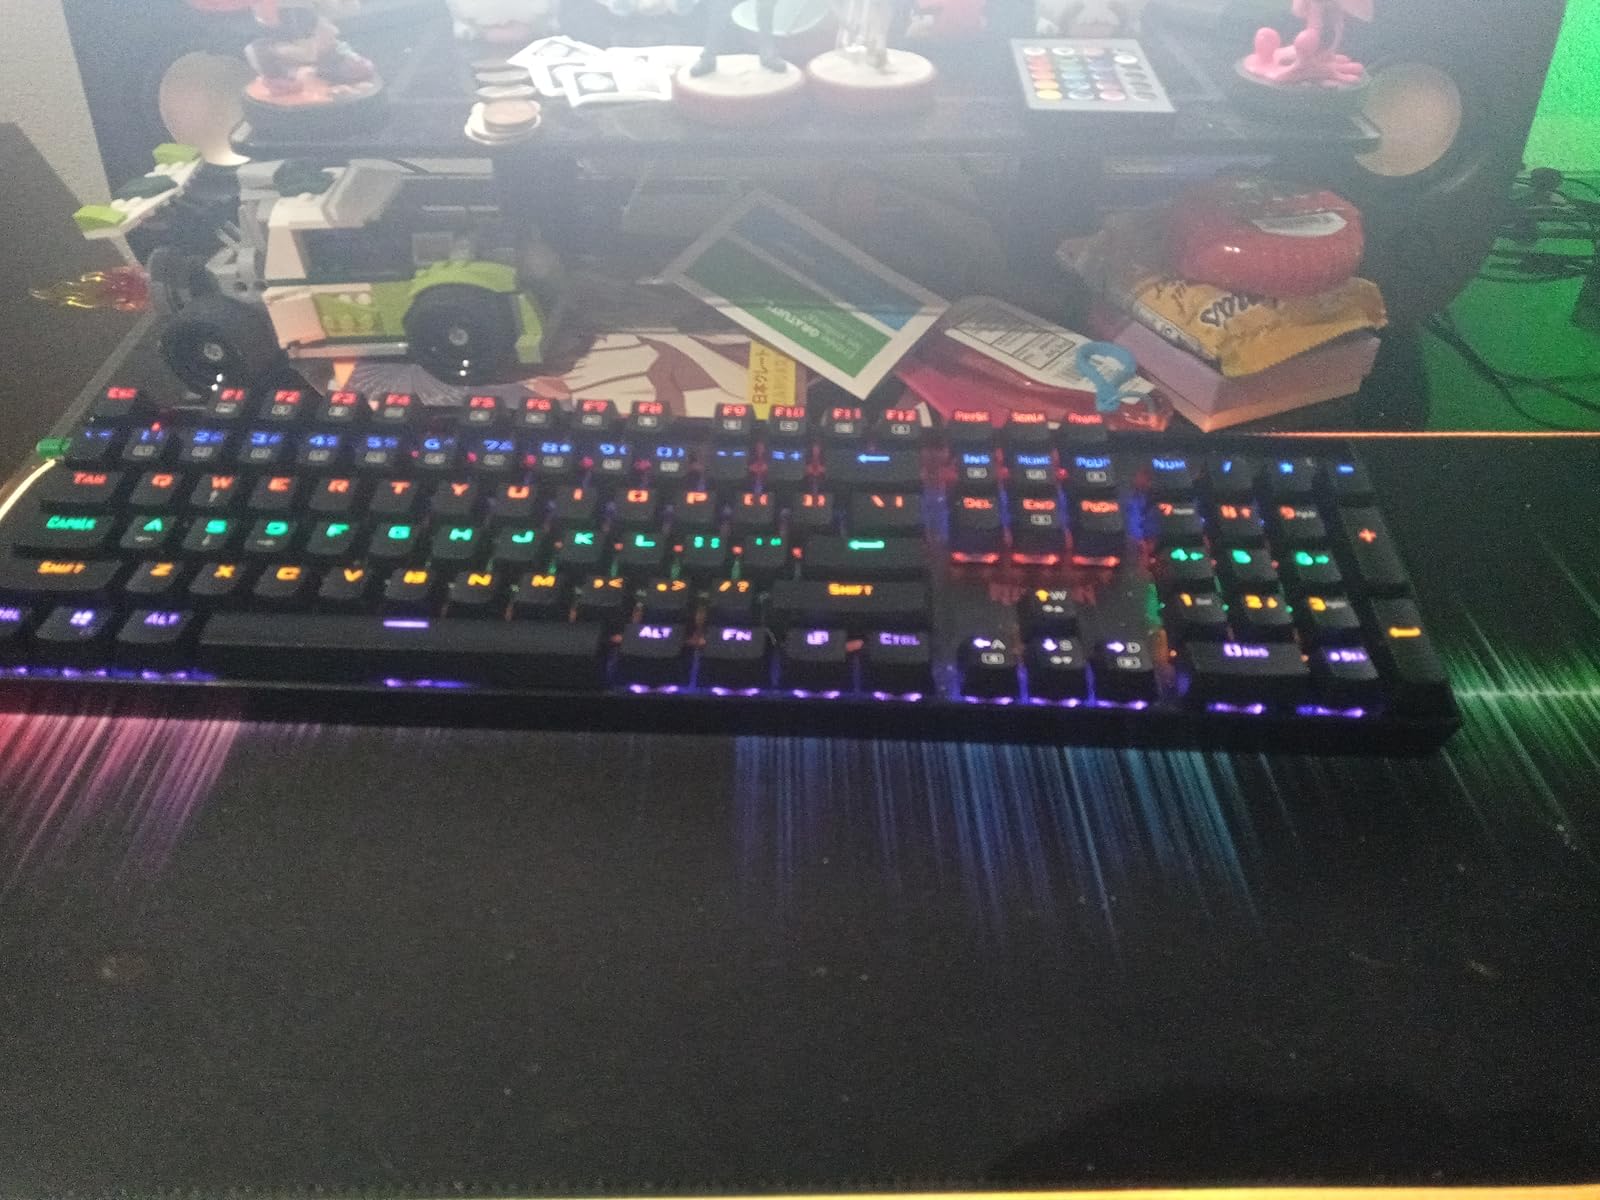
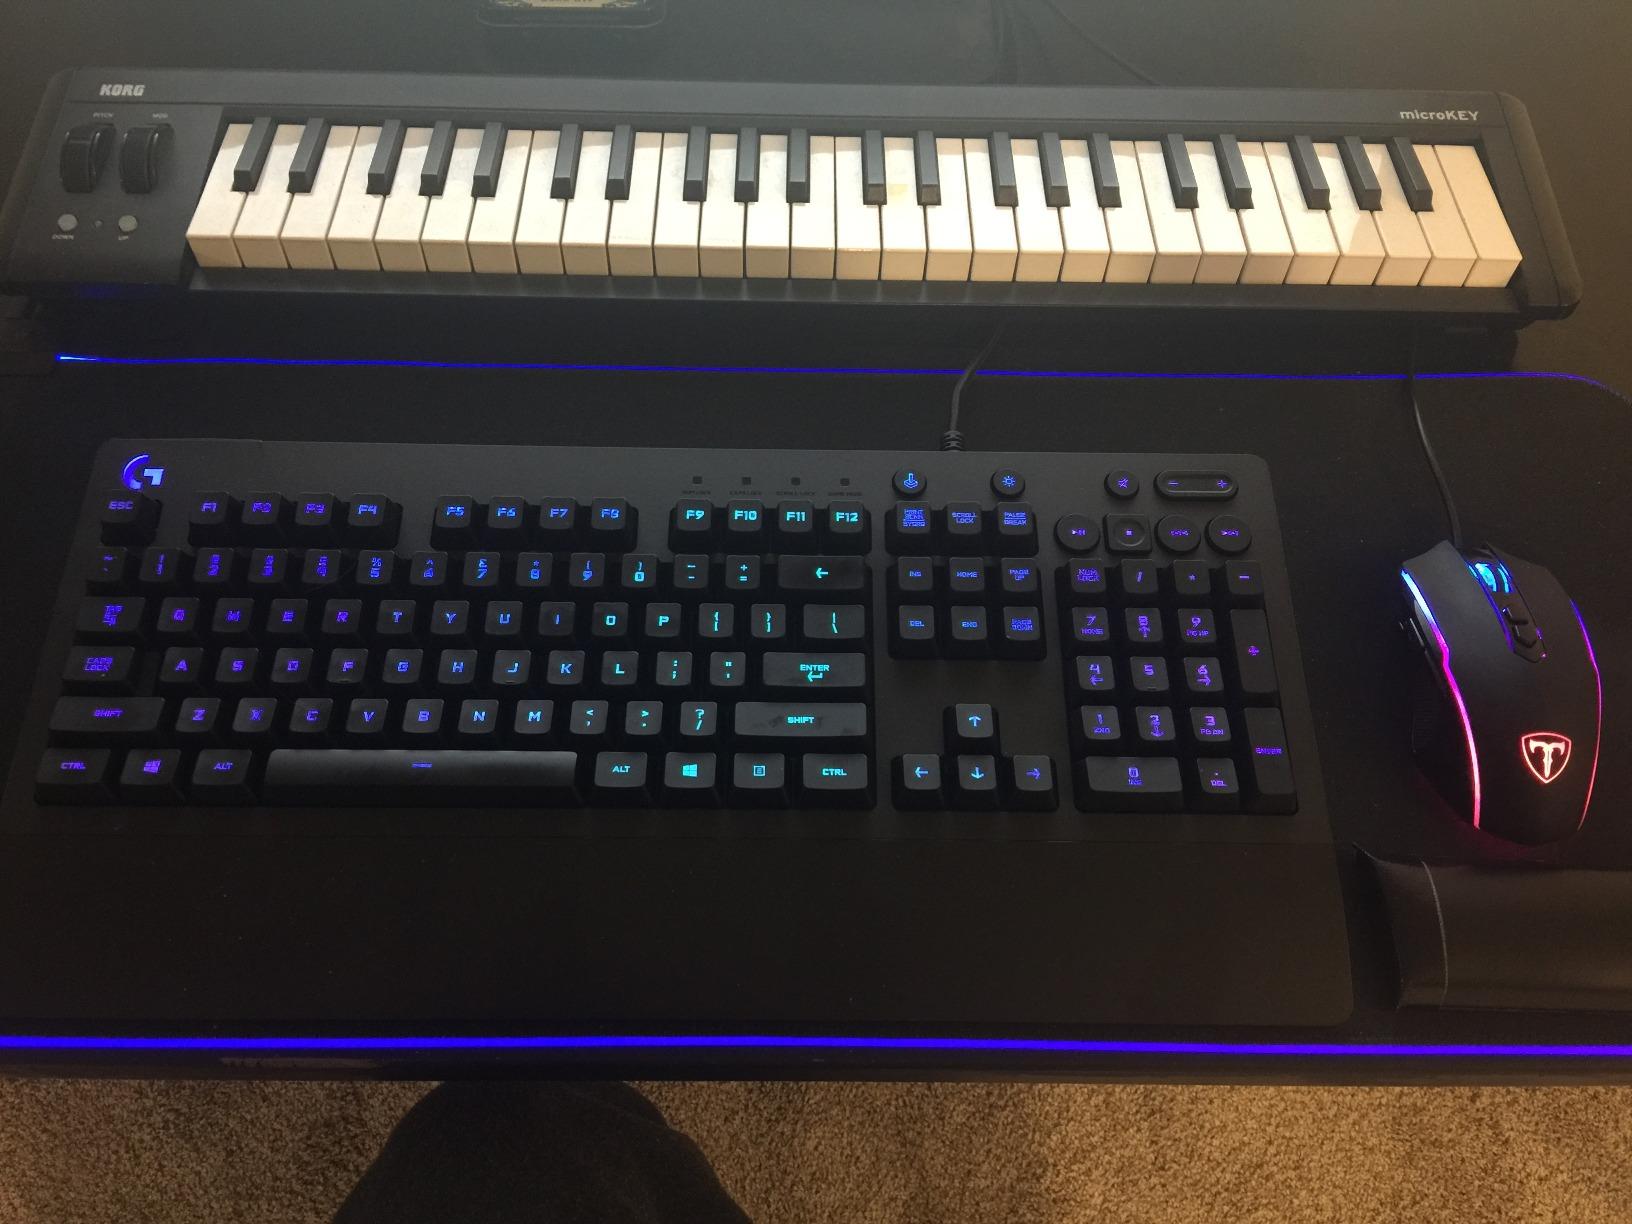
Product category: keyboard
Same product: no